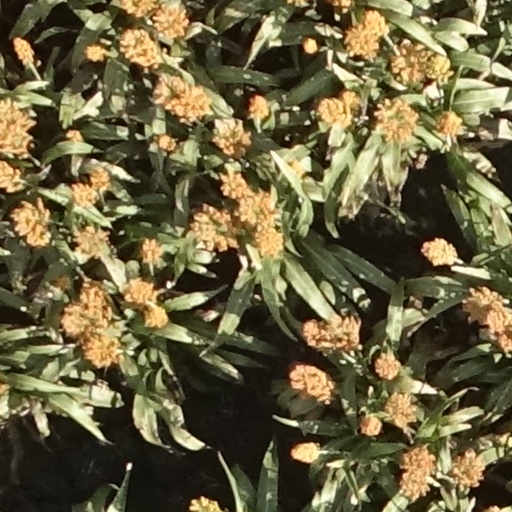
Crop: sorghum